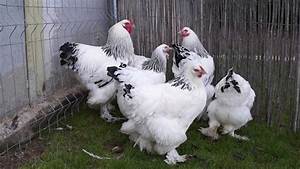
Label: chicken